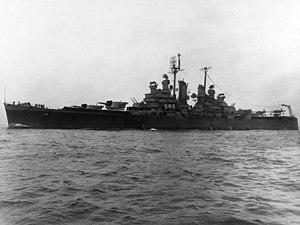
L'USS Vicksburg (CL-86) est un croiseur léger de classe Cleveland entré en service dans l'United States Navy durant la Seconde Guerre mondiale.